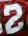
Number: 2